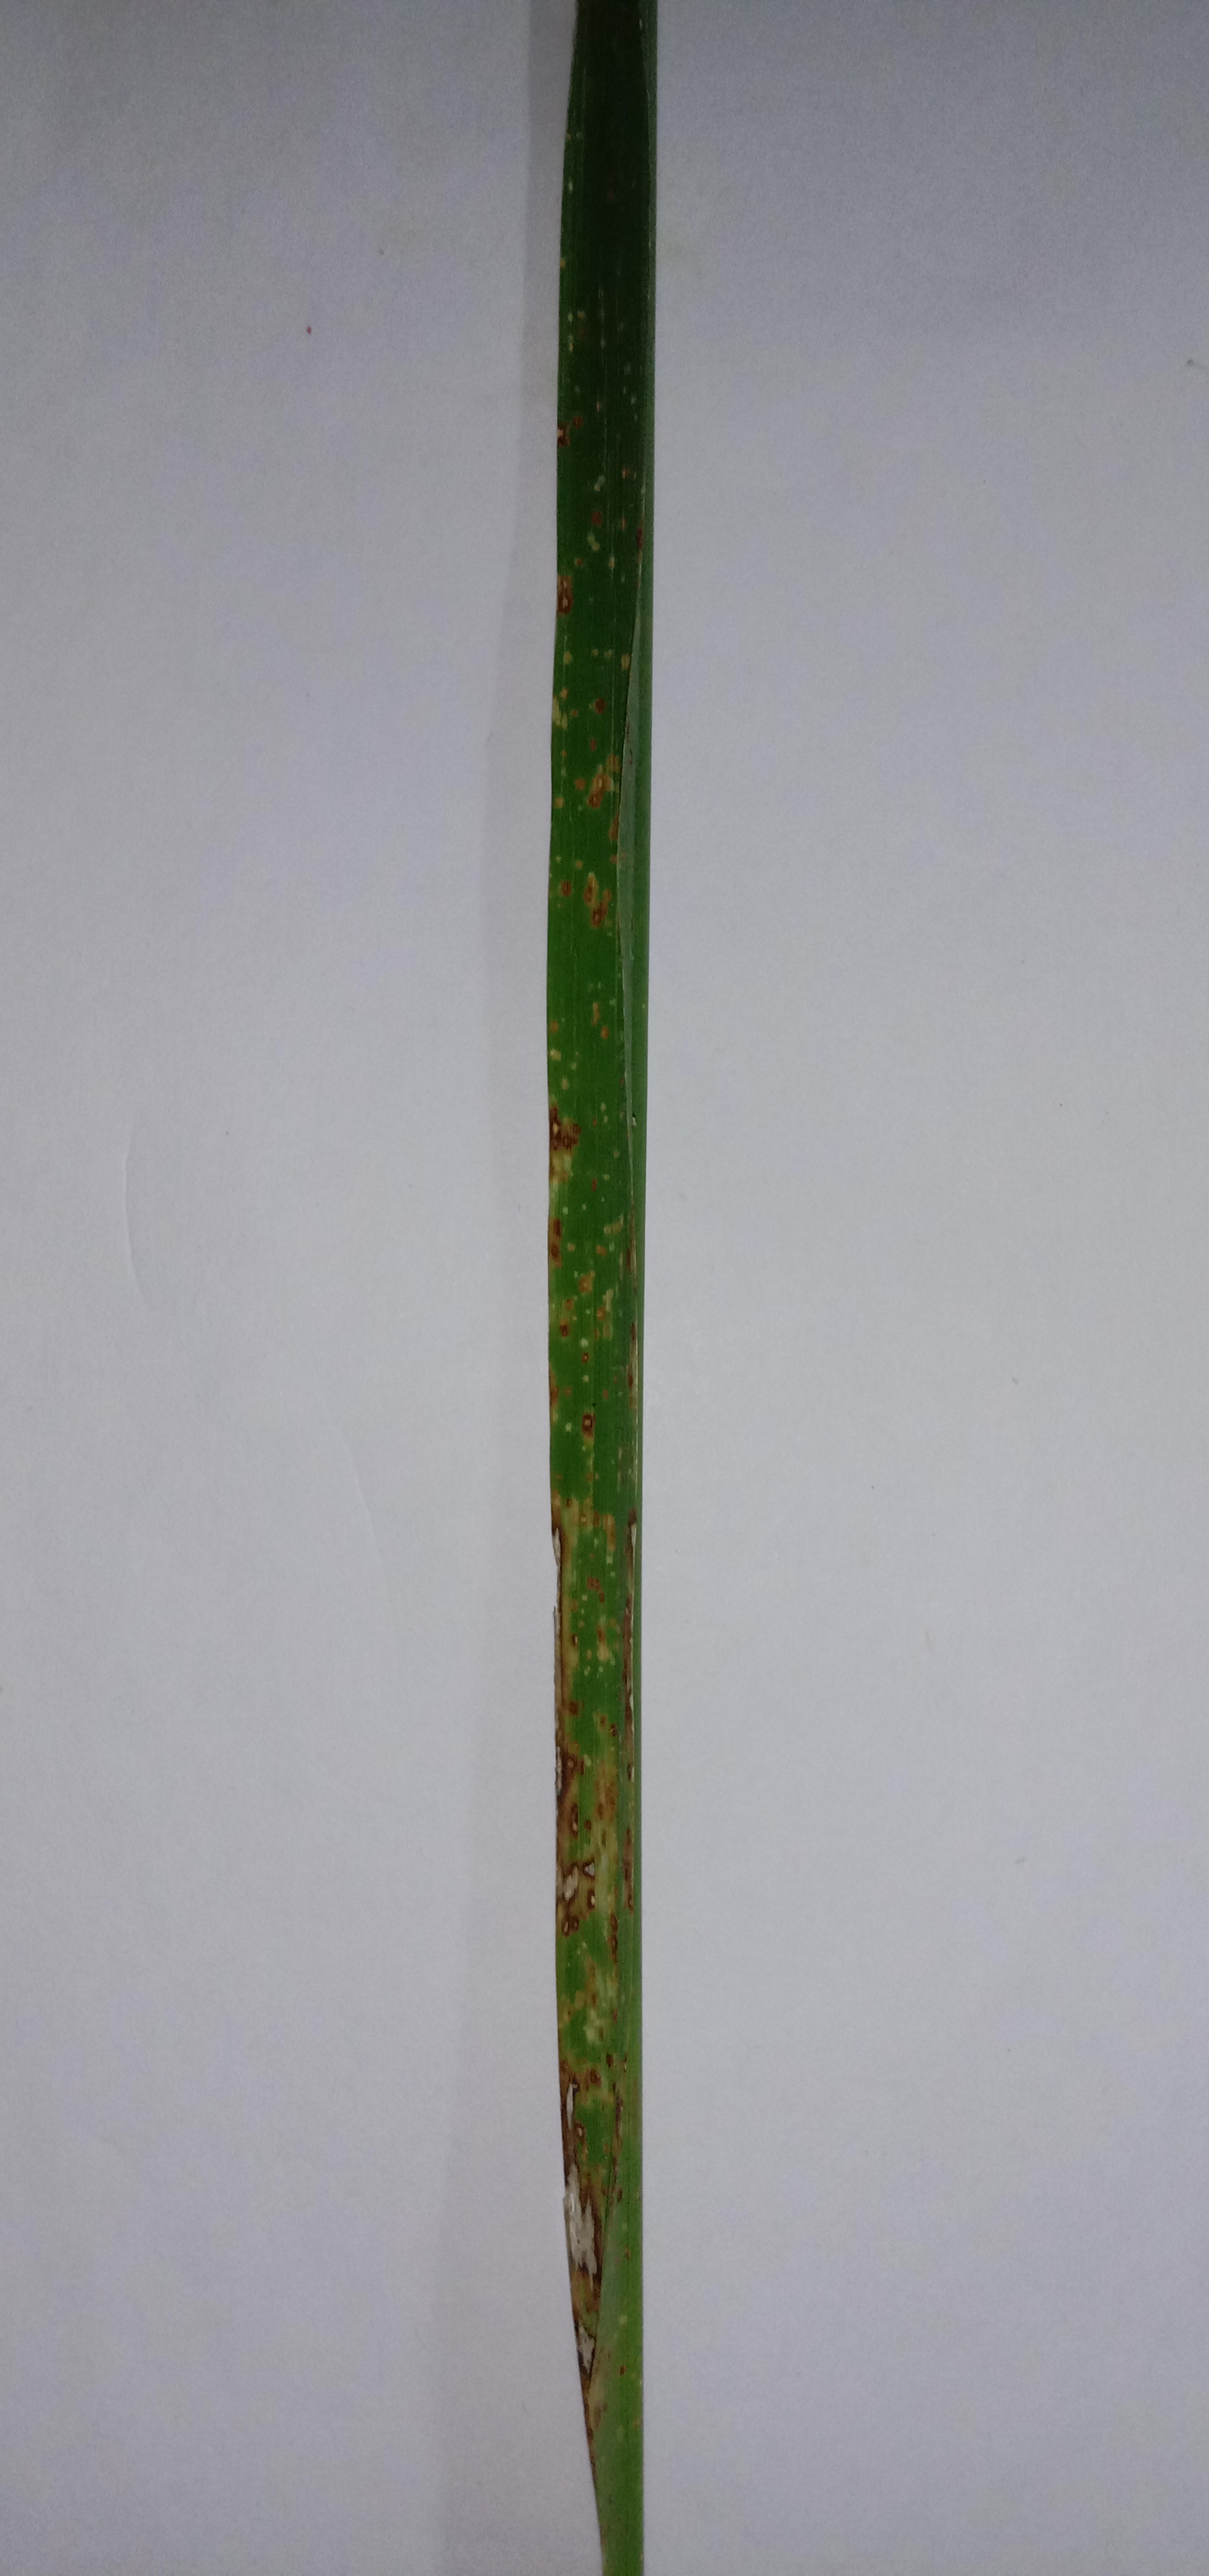
Label: Rice___Leaf_Blast